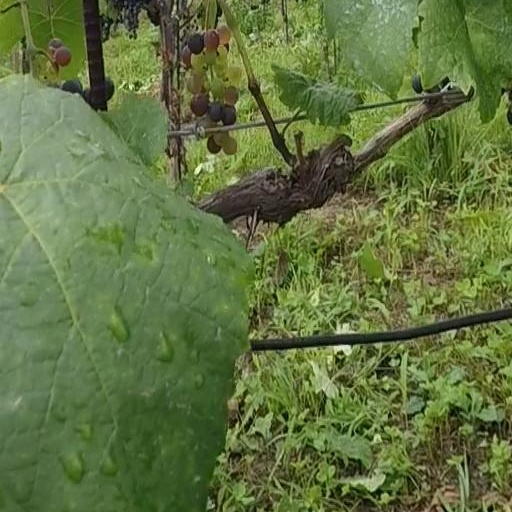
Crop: grape